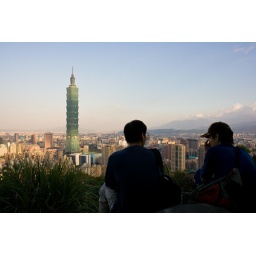
Two men sitting on the rock in Mt. Elephant